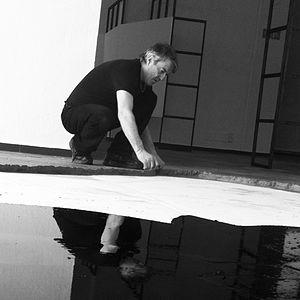
Luigi Stoisa, est un peintre et sculpteur italien. Il a commencé ses création à la fin des années 1970, alors qu'il était encore étudiant à l'école des Beaux-Arts de Turin. Il est actuellement professeur en tant qu'artiste.